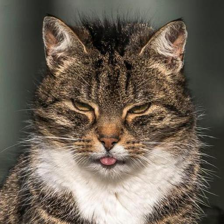
Label: animals